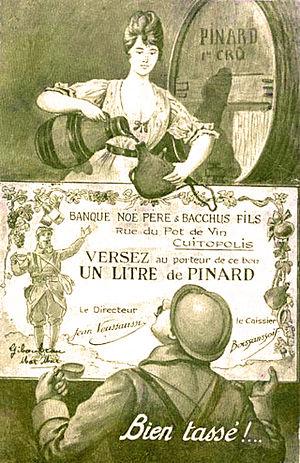
Une cantinière généreuse
La révolte des vignerons du Languedoc en 1907 désigne un vaste mouvement de manifestations survenu en 1907, dans le Languedoc et en pays catalan, réprimé par le cabinet Clemenceau. Fruit d'une grave crise viticole survenue au début du XXᵉ siècle, ce mouvement, aussi appelé « révolte des gueux » du Midi, a été marqué par la fraternisation du 17ᵉ régiment d'infanterie de ligne avec les manifestants, à Béziers.
Le pinard est un qualificatif argotique désignant un vin rouge. Il a comme synonyme « bleu », « bluchet », « brutal », « gingin », « ginglard », « ginglet », « gros qui tache », « jaja », « pichtegorne », « picrate », « picton », « pive », « pivois » ou « rouquin ». Mais contrairement à ces autres mots d'argot, il a une histoire liée à la Première Guerre mondiale où il fut le vin des poilus qui lui donnèrent son heure de gloire en le désignant comme « saint Pinard » ou « père Pinard ».